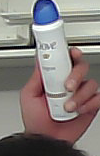
Product: dove_spray